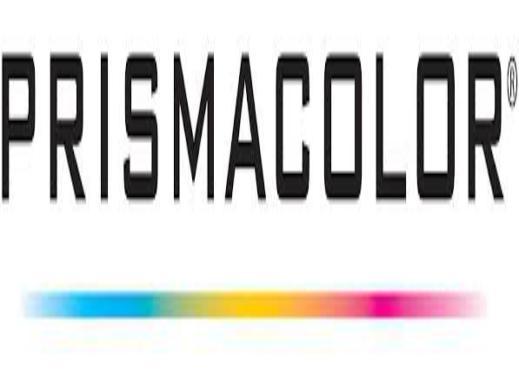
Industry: Necessities